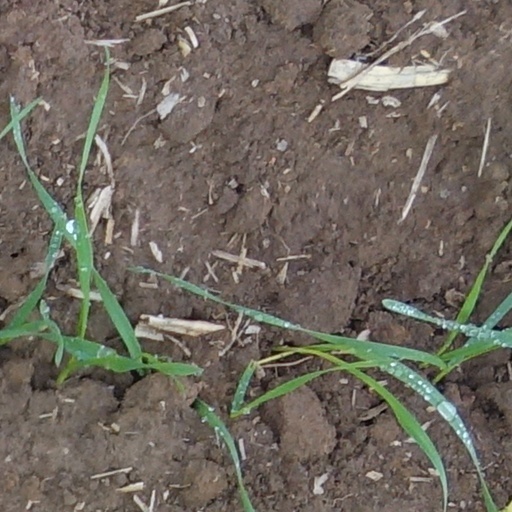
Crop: wheat